Lincolnshire Bombers Roller Derby

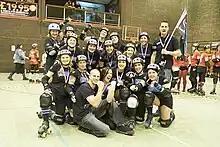
Lincolnshire Bombers after the Great Yorkshire Showdown 2010

Off the back of the "Whip It" film release, the Lincolnshire Bombers Roller Girls launched a successful "Be Your Own Hero" recruitment campaign. One of LBRG's biggest recruitment sessions followed.